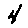
Label: 4